Morion (helmet)

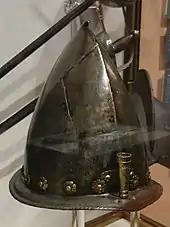
A 1550 Spanish cabasset, somewhat similar to the morion though it lacks the comb and has a taller crown, and is a different shape, Museo Naval de Madrid

The crest or comb on the top of the helmet was designed to strengthen it. Later versions also had cheek guards and even removable faceplates to protect the soldier from sword cuts.